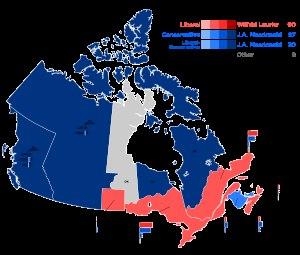
Cet article traite des événements qui se sont produits durant l'année 1891 au Canada.